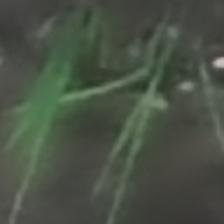
Label: clustered